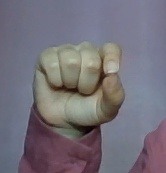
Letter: fa